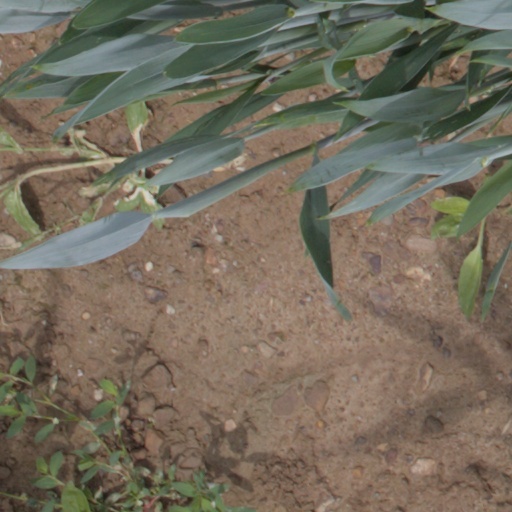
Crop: wheat